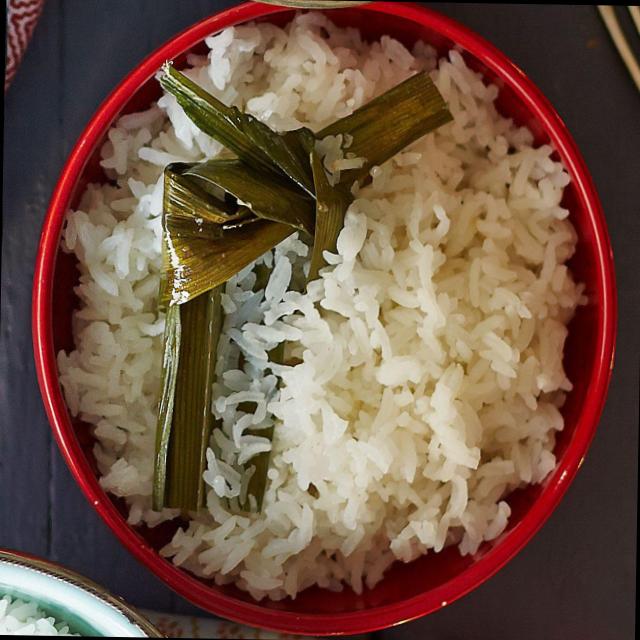
Dish: white_rice